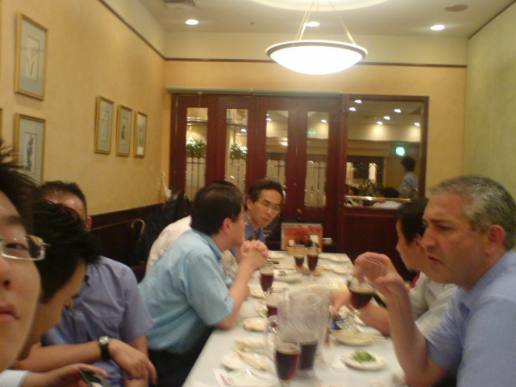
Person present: Yes